Kutsukake Station

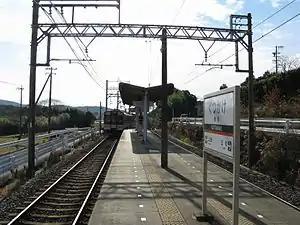
Kutsukake Station (2006)

is a passenger railway station in located in the city of Shima, Mie Prefecture, Japan, operated by the private railway operator Kintetsu Railway.